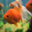
Label: aquarium_fish